Kenny Dalglish Soccer Manager

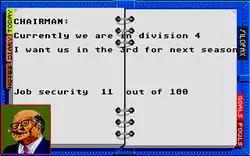
The game shows a job security rating as one of the statistics.

The game is played mainly through icons and menus. A chairman can be consulted if players made the right decision while a physiotherapist can check for player injuries and the football scout can find players that can be recruited into the team. Match highlights can be either enable or disabled; but the results tell the identical story as the highlights.